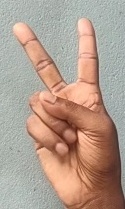
ASL sign: V